Sicilian Uprising

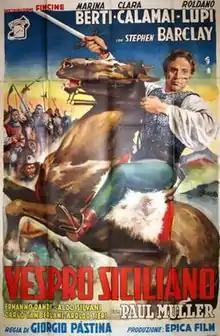

Sicilian Uprising or Sicilian Vespers is a 1949 Italian historical drama film directed by Giorgio Pastina and starring Marina Berti, Clara Calamai and Roldano Lupi. The film is set in 1282, showing the events leading up to the War of the Sicilian Vespers. It is based on the libretto of the Verdi opera "I vespri siciliani", which was itself based on an earlier play written by Eugène Scribe and Charles Duveyrier.